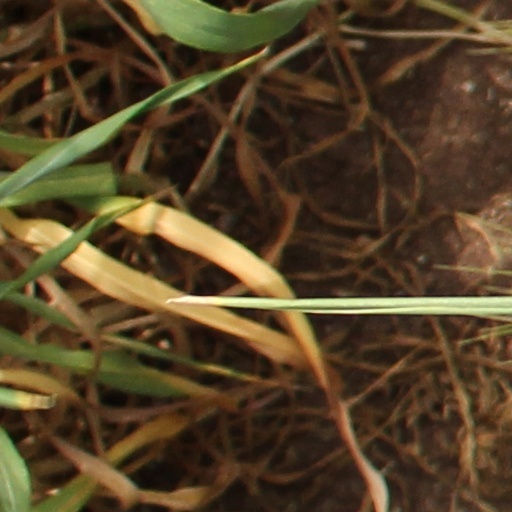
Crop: wheat